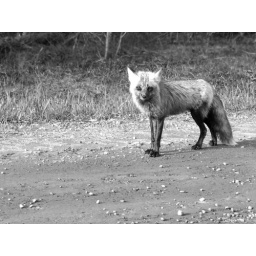
red fox in black and white